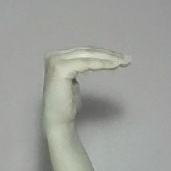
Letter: haa